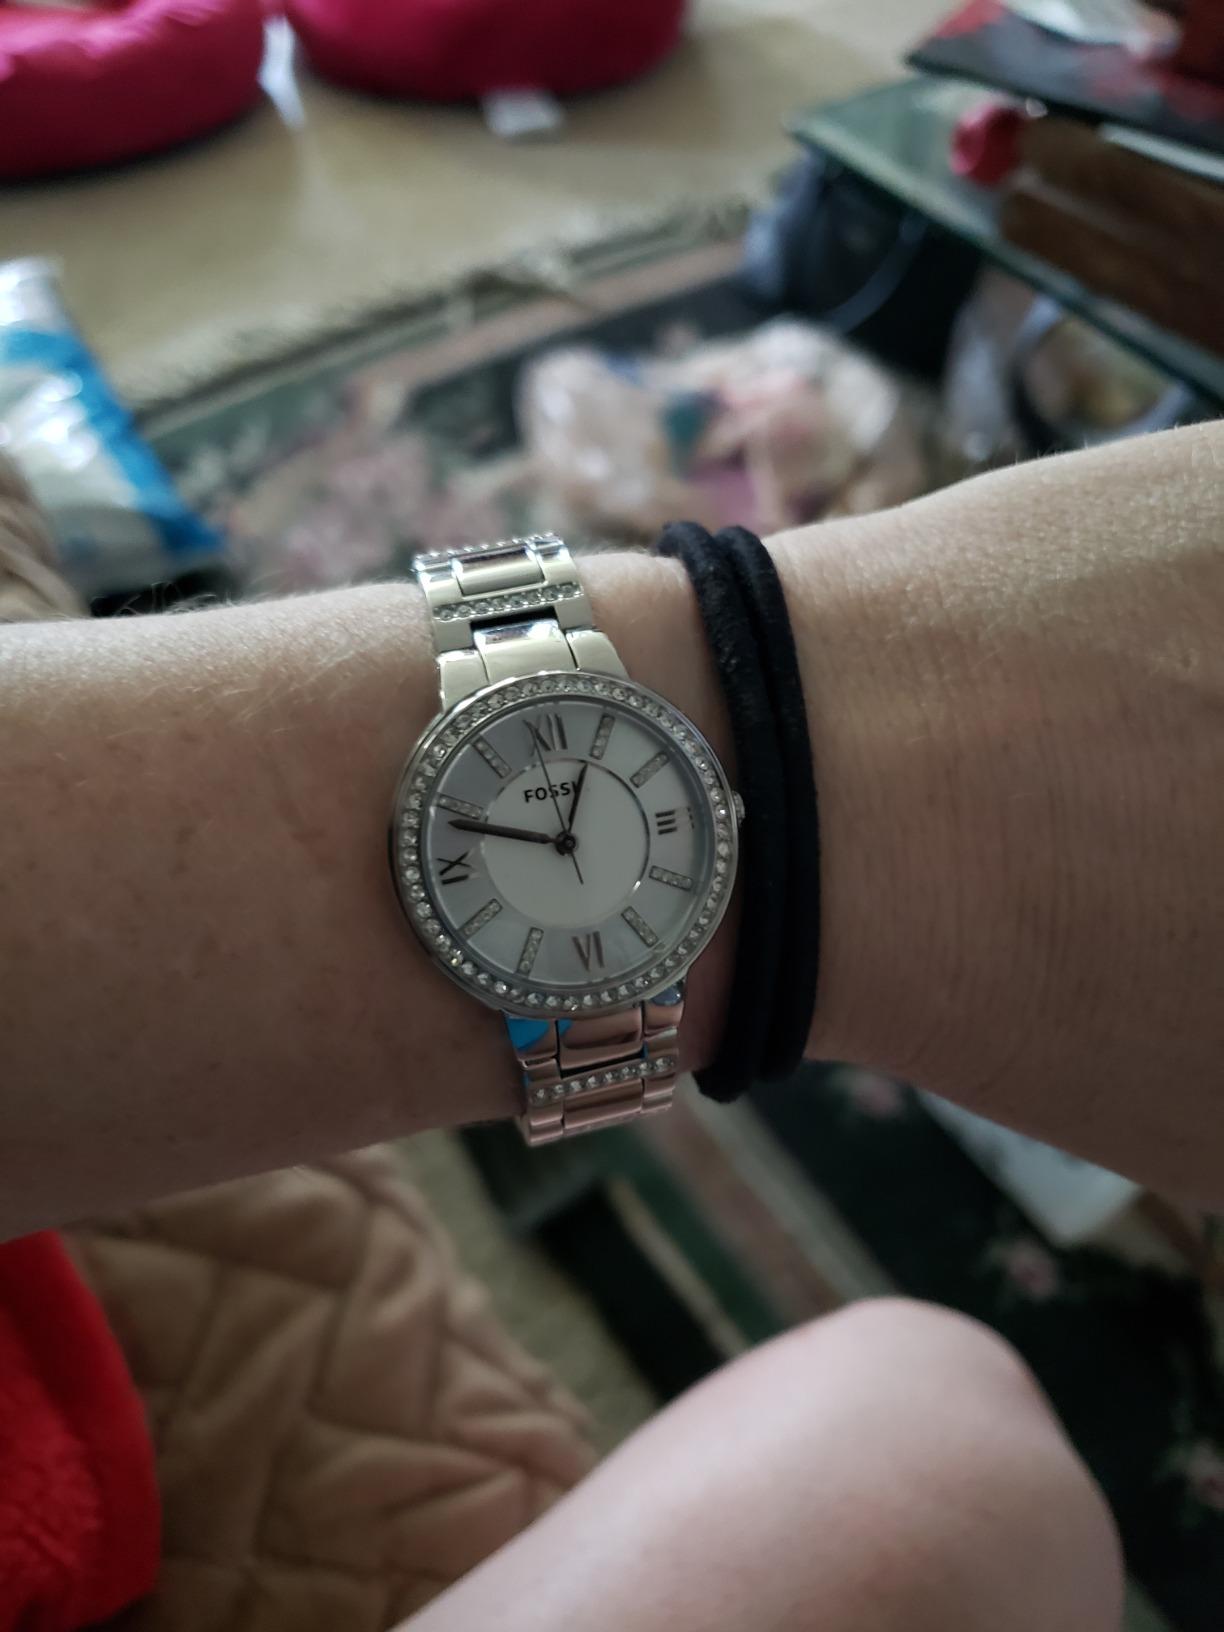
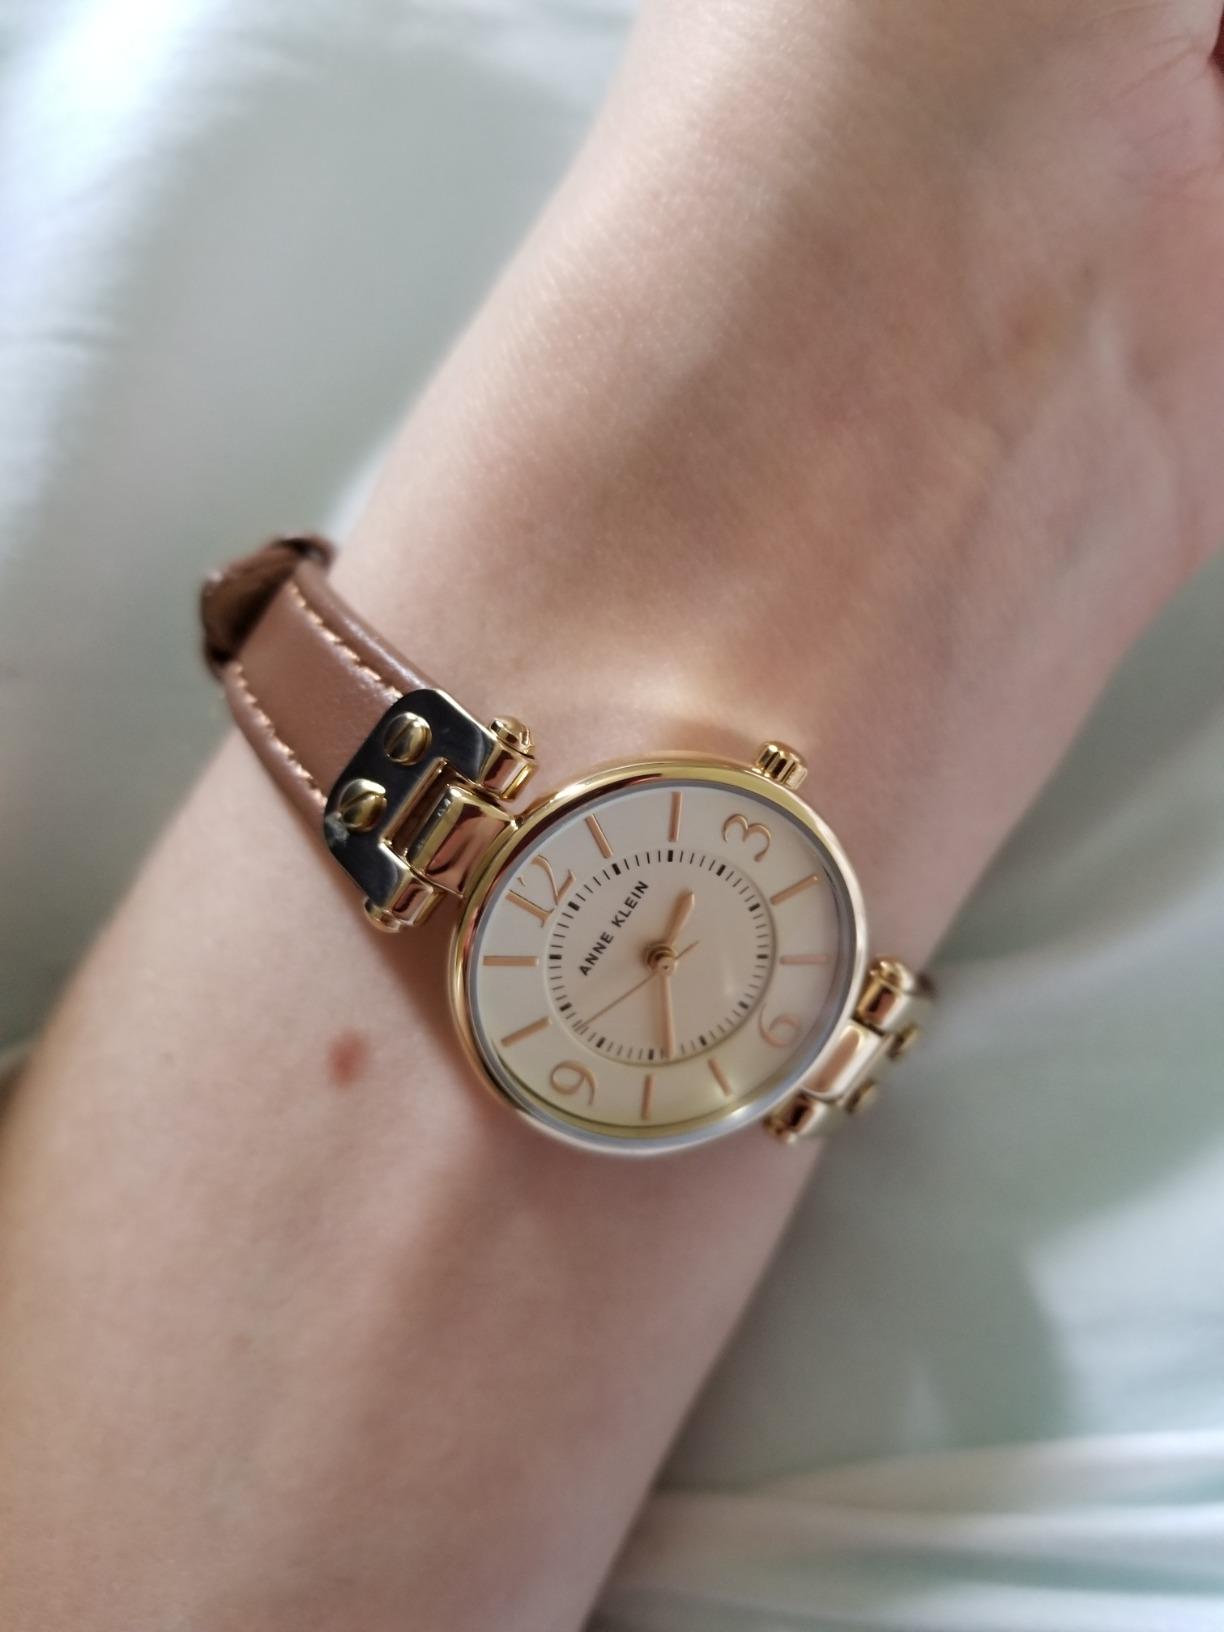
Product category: accessories_watch
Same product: no